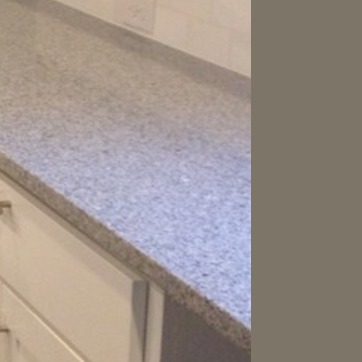
Material: polishedstone